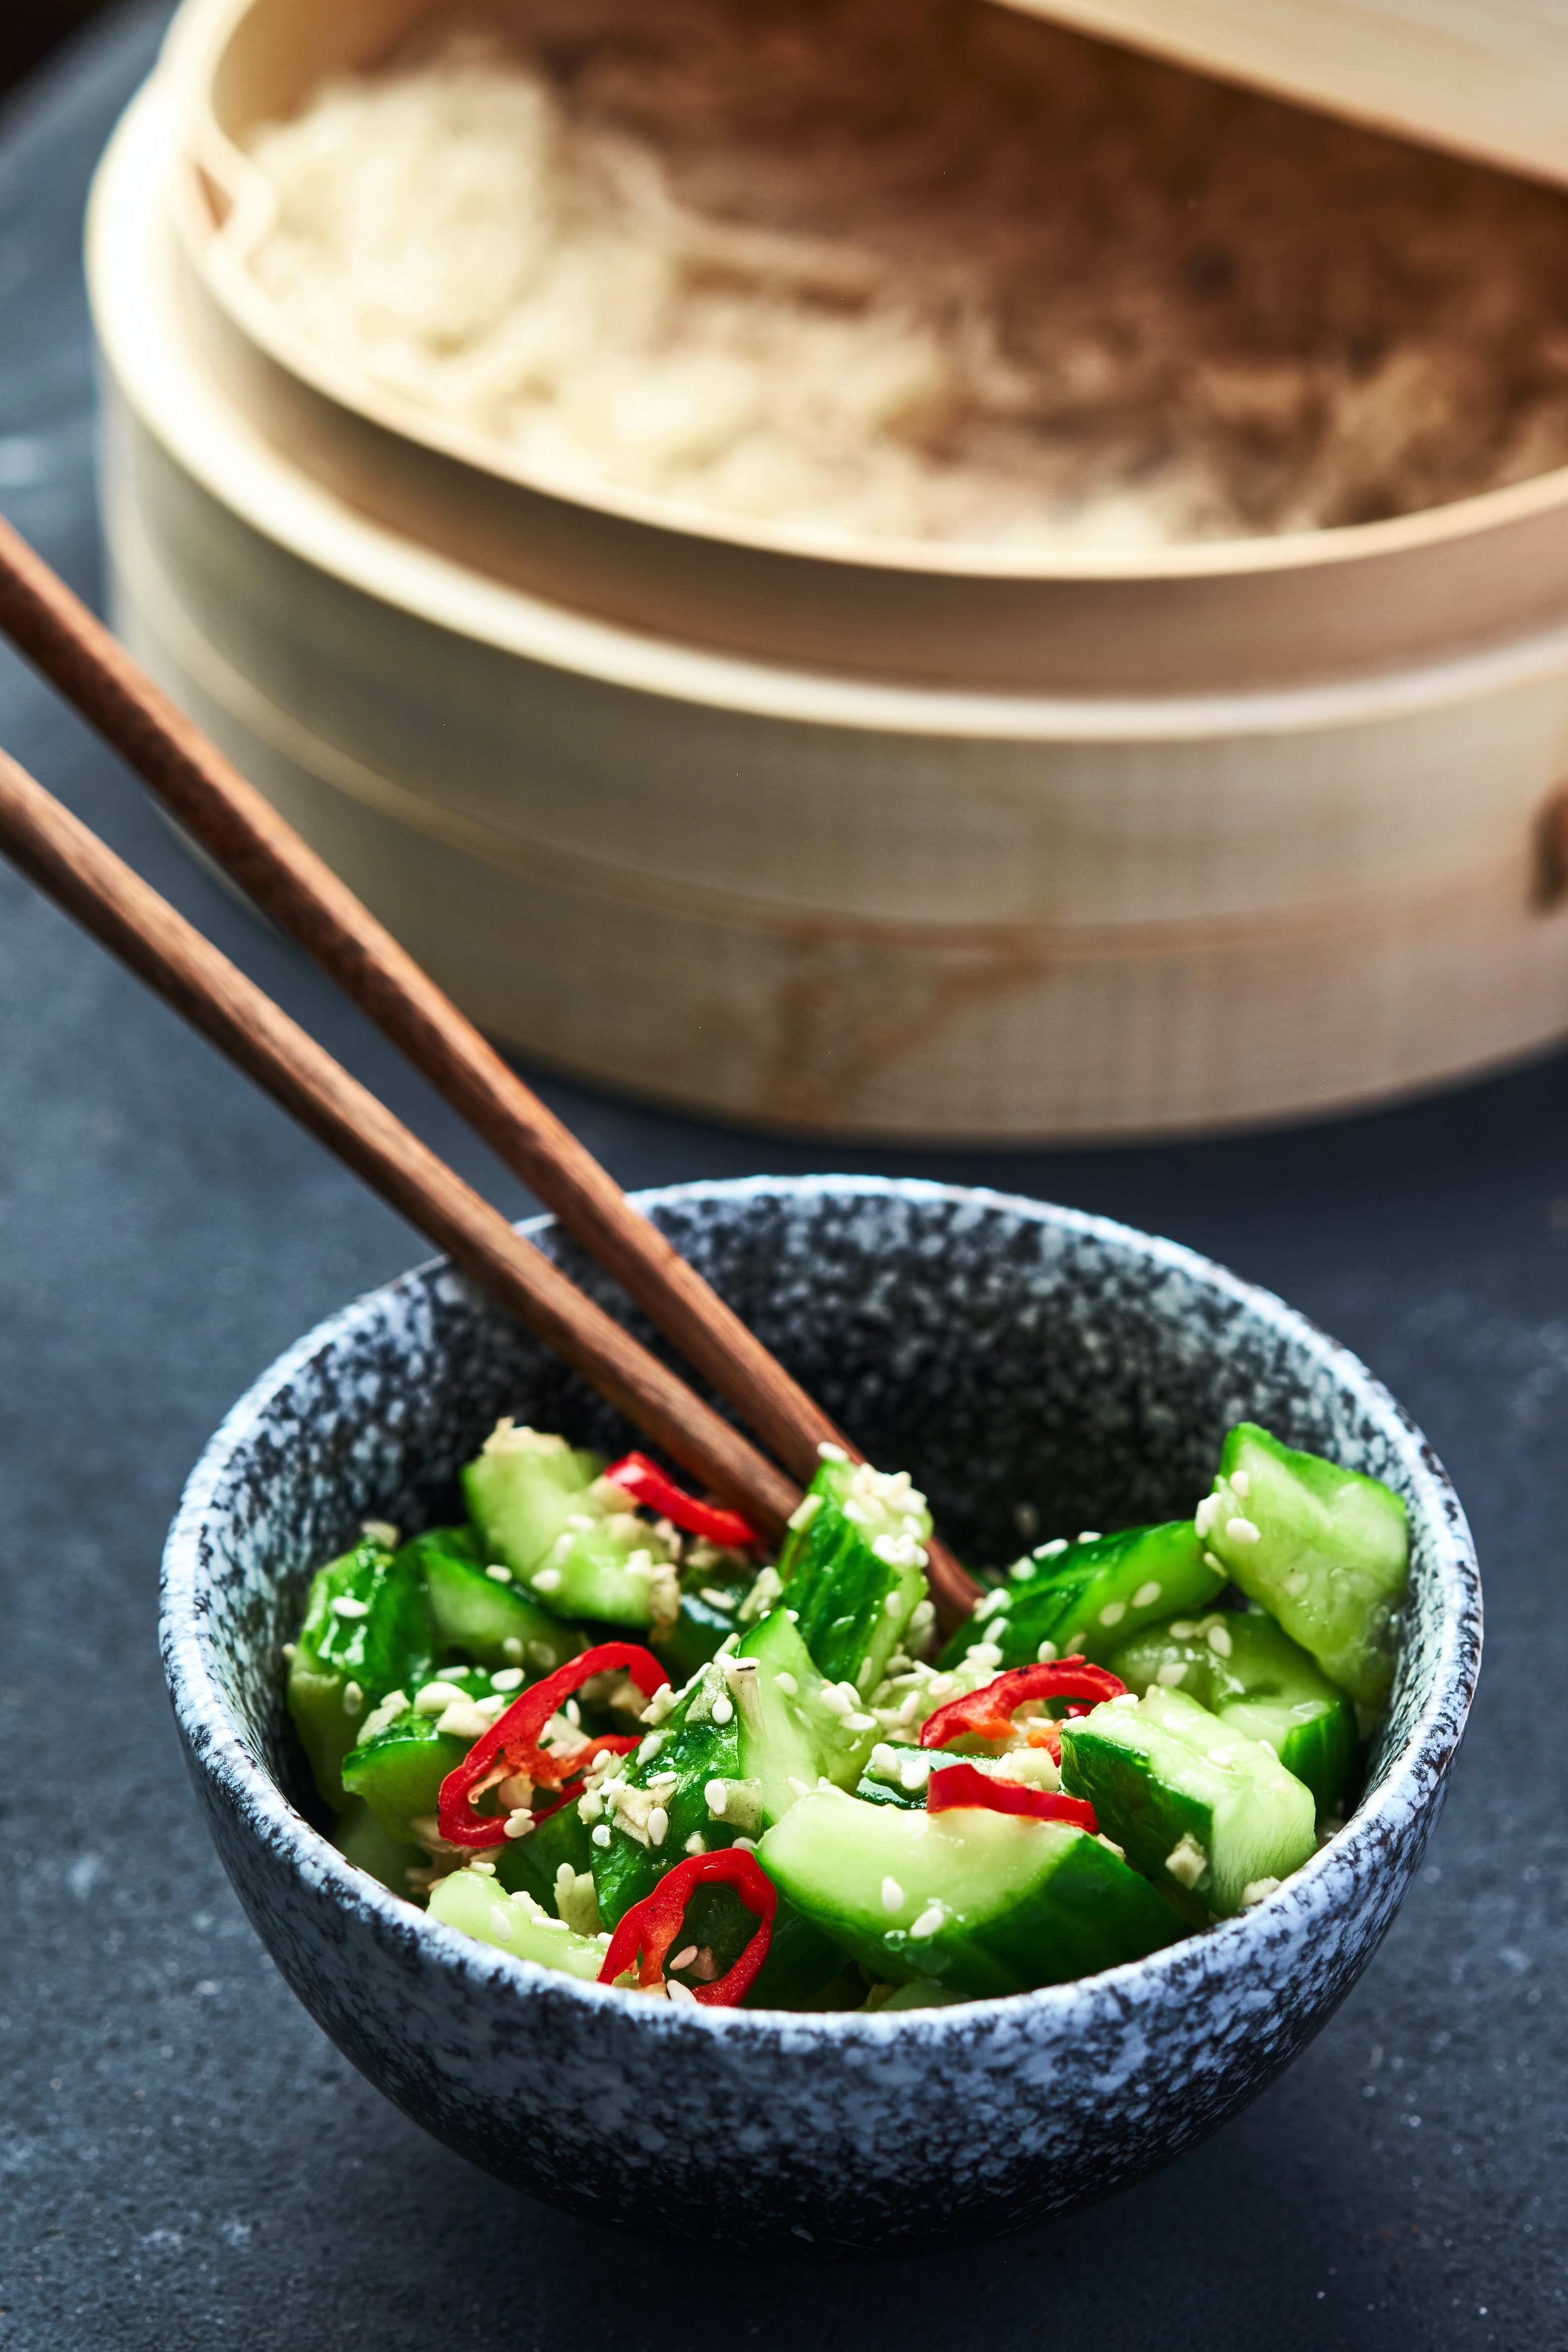
food, tableware, ingredient, recipe, dishware, cuisine, leaf vegetable, dish, natural foods, staple food, bowl, produce, superfood, vegetable, soup, garnish, cooking, comfort food, cookware and bakeware, chopsticks, serveware, salad, kitchen utensil, fruit, finger food, broccoli, vegan nutrition, side dish, la carte food, meal, delicacy, lunch, chinese food, cruciferous vegetables, ceramic, porcelain, japanese cuisine, plum tomato, basil, vegetarian food, art